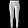
Label: Trouser